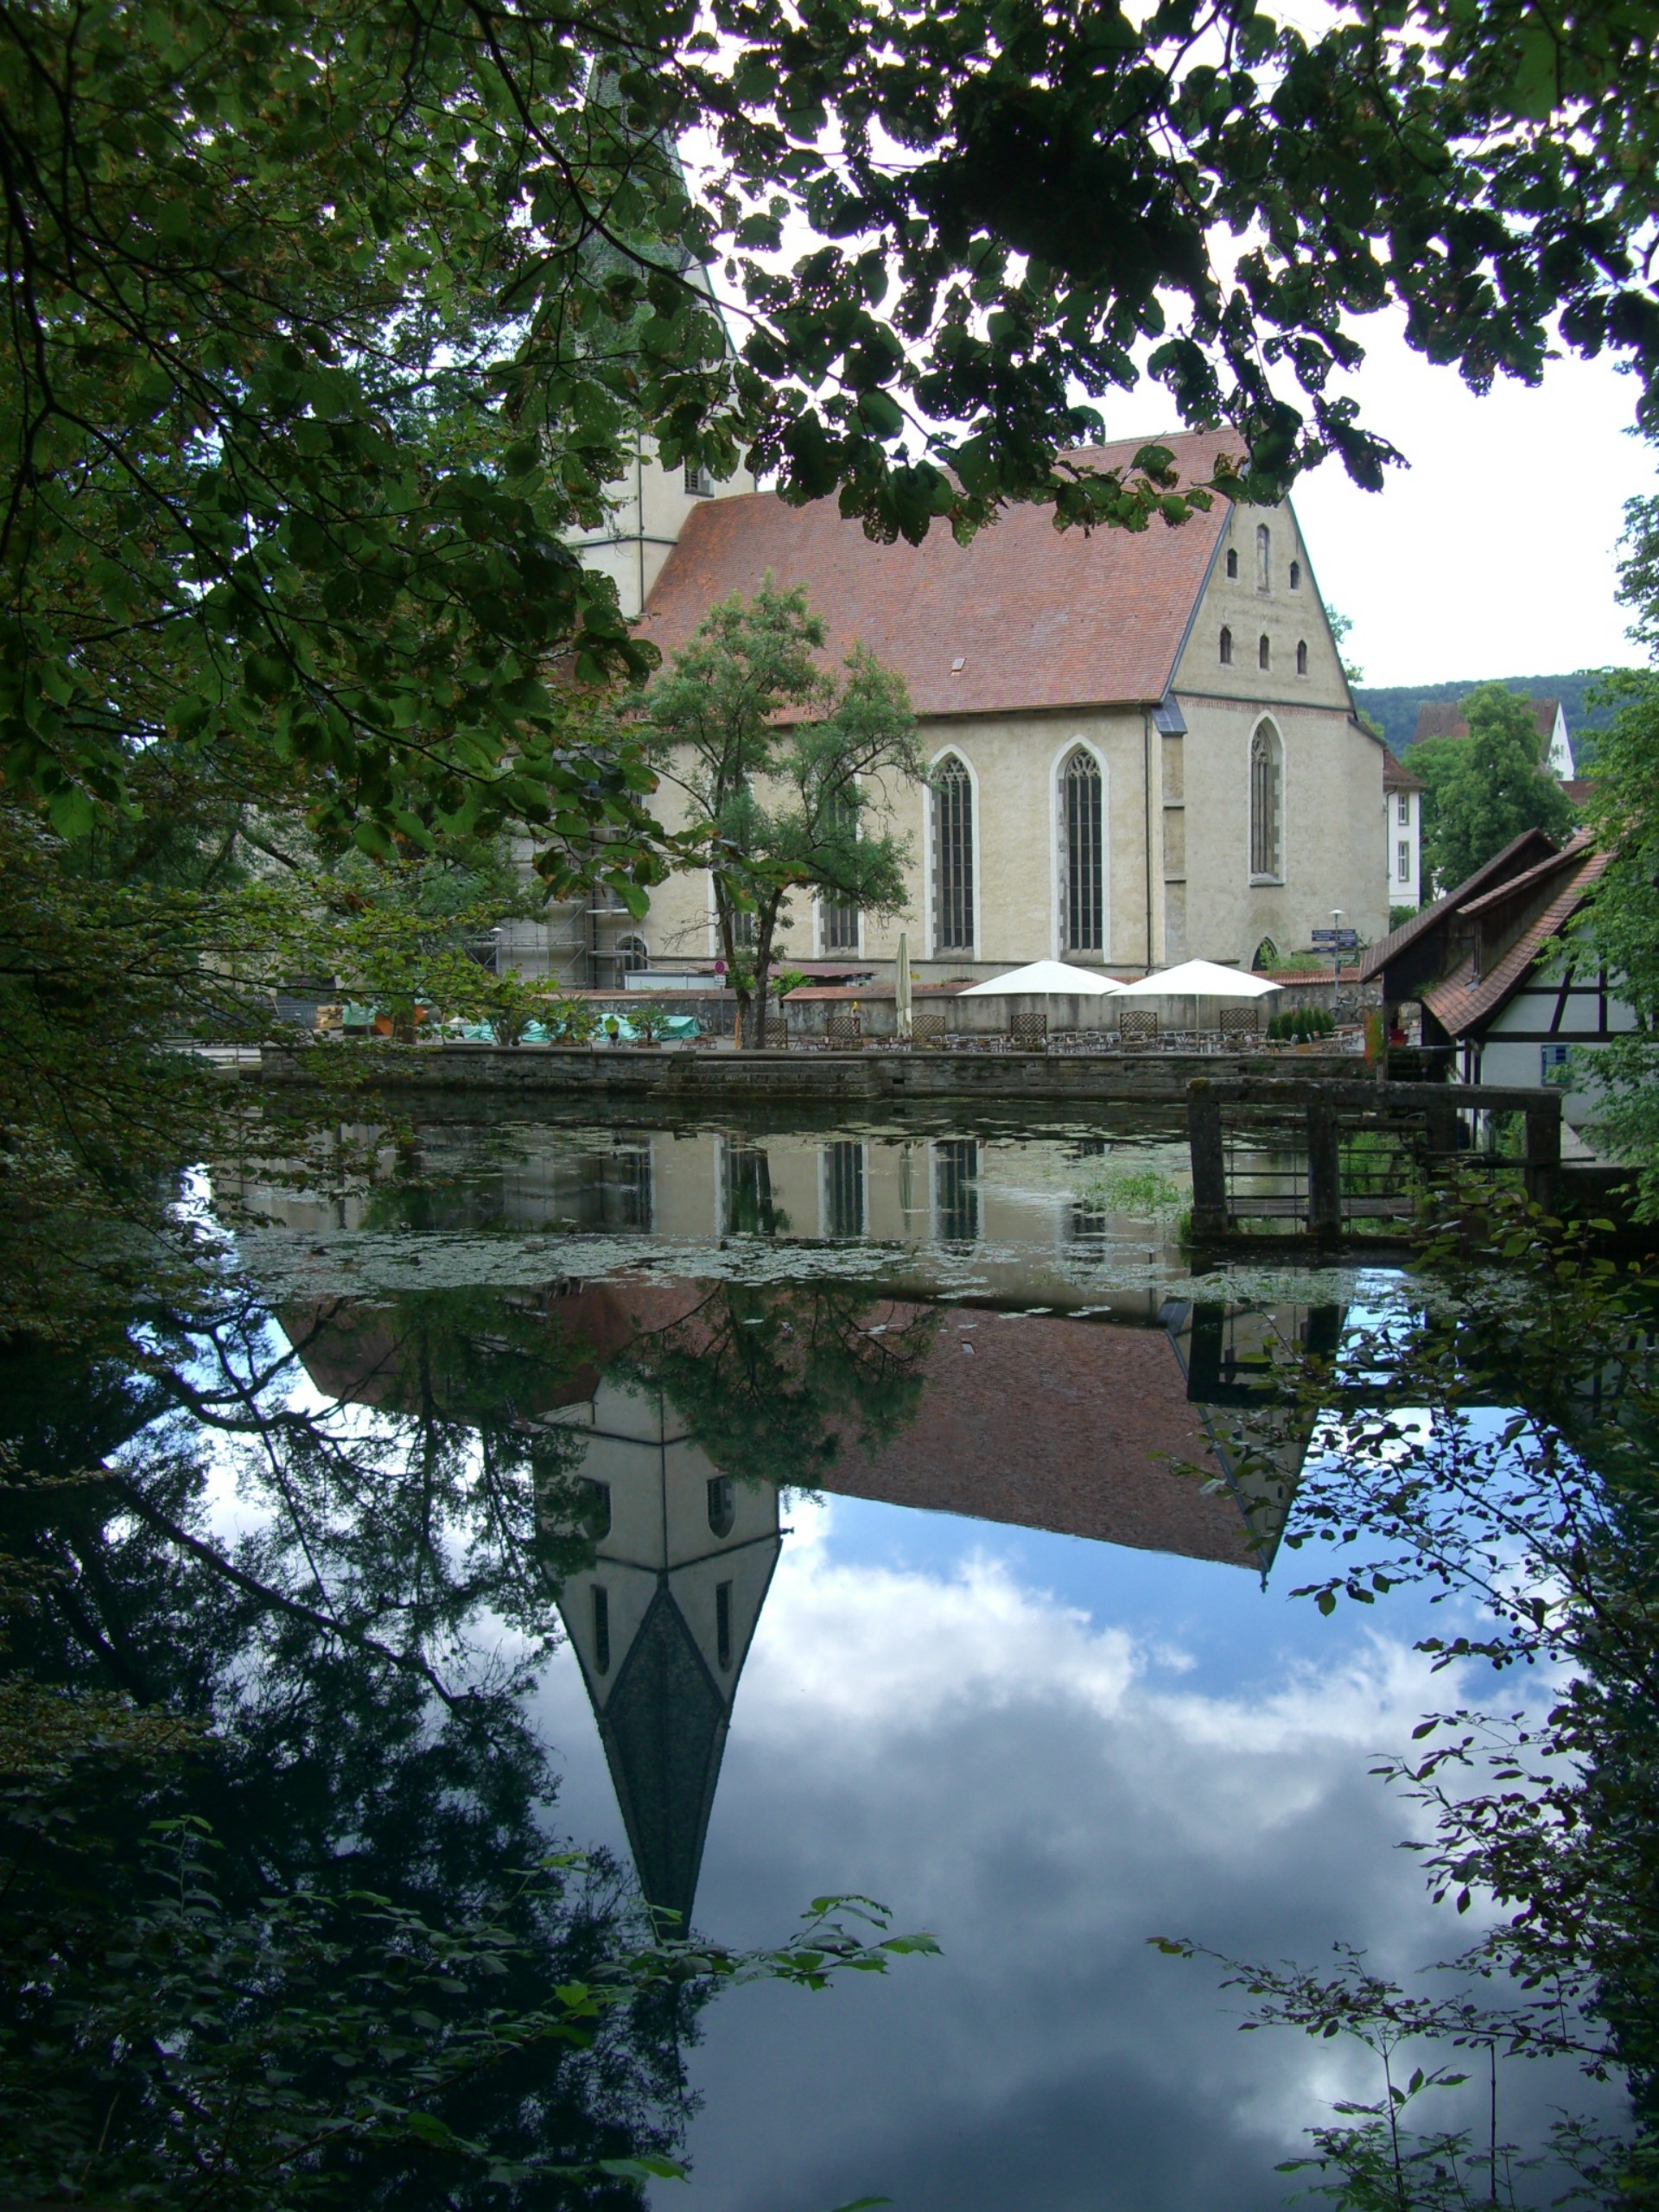
tree, water, house, flower, chateau, home, canal, pond, reflection, cottage, church, garden, waterway, steeple, monastery, estate, mirroring, blautopf, blaubeuren, woody plant